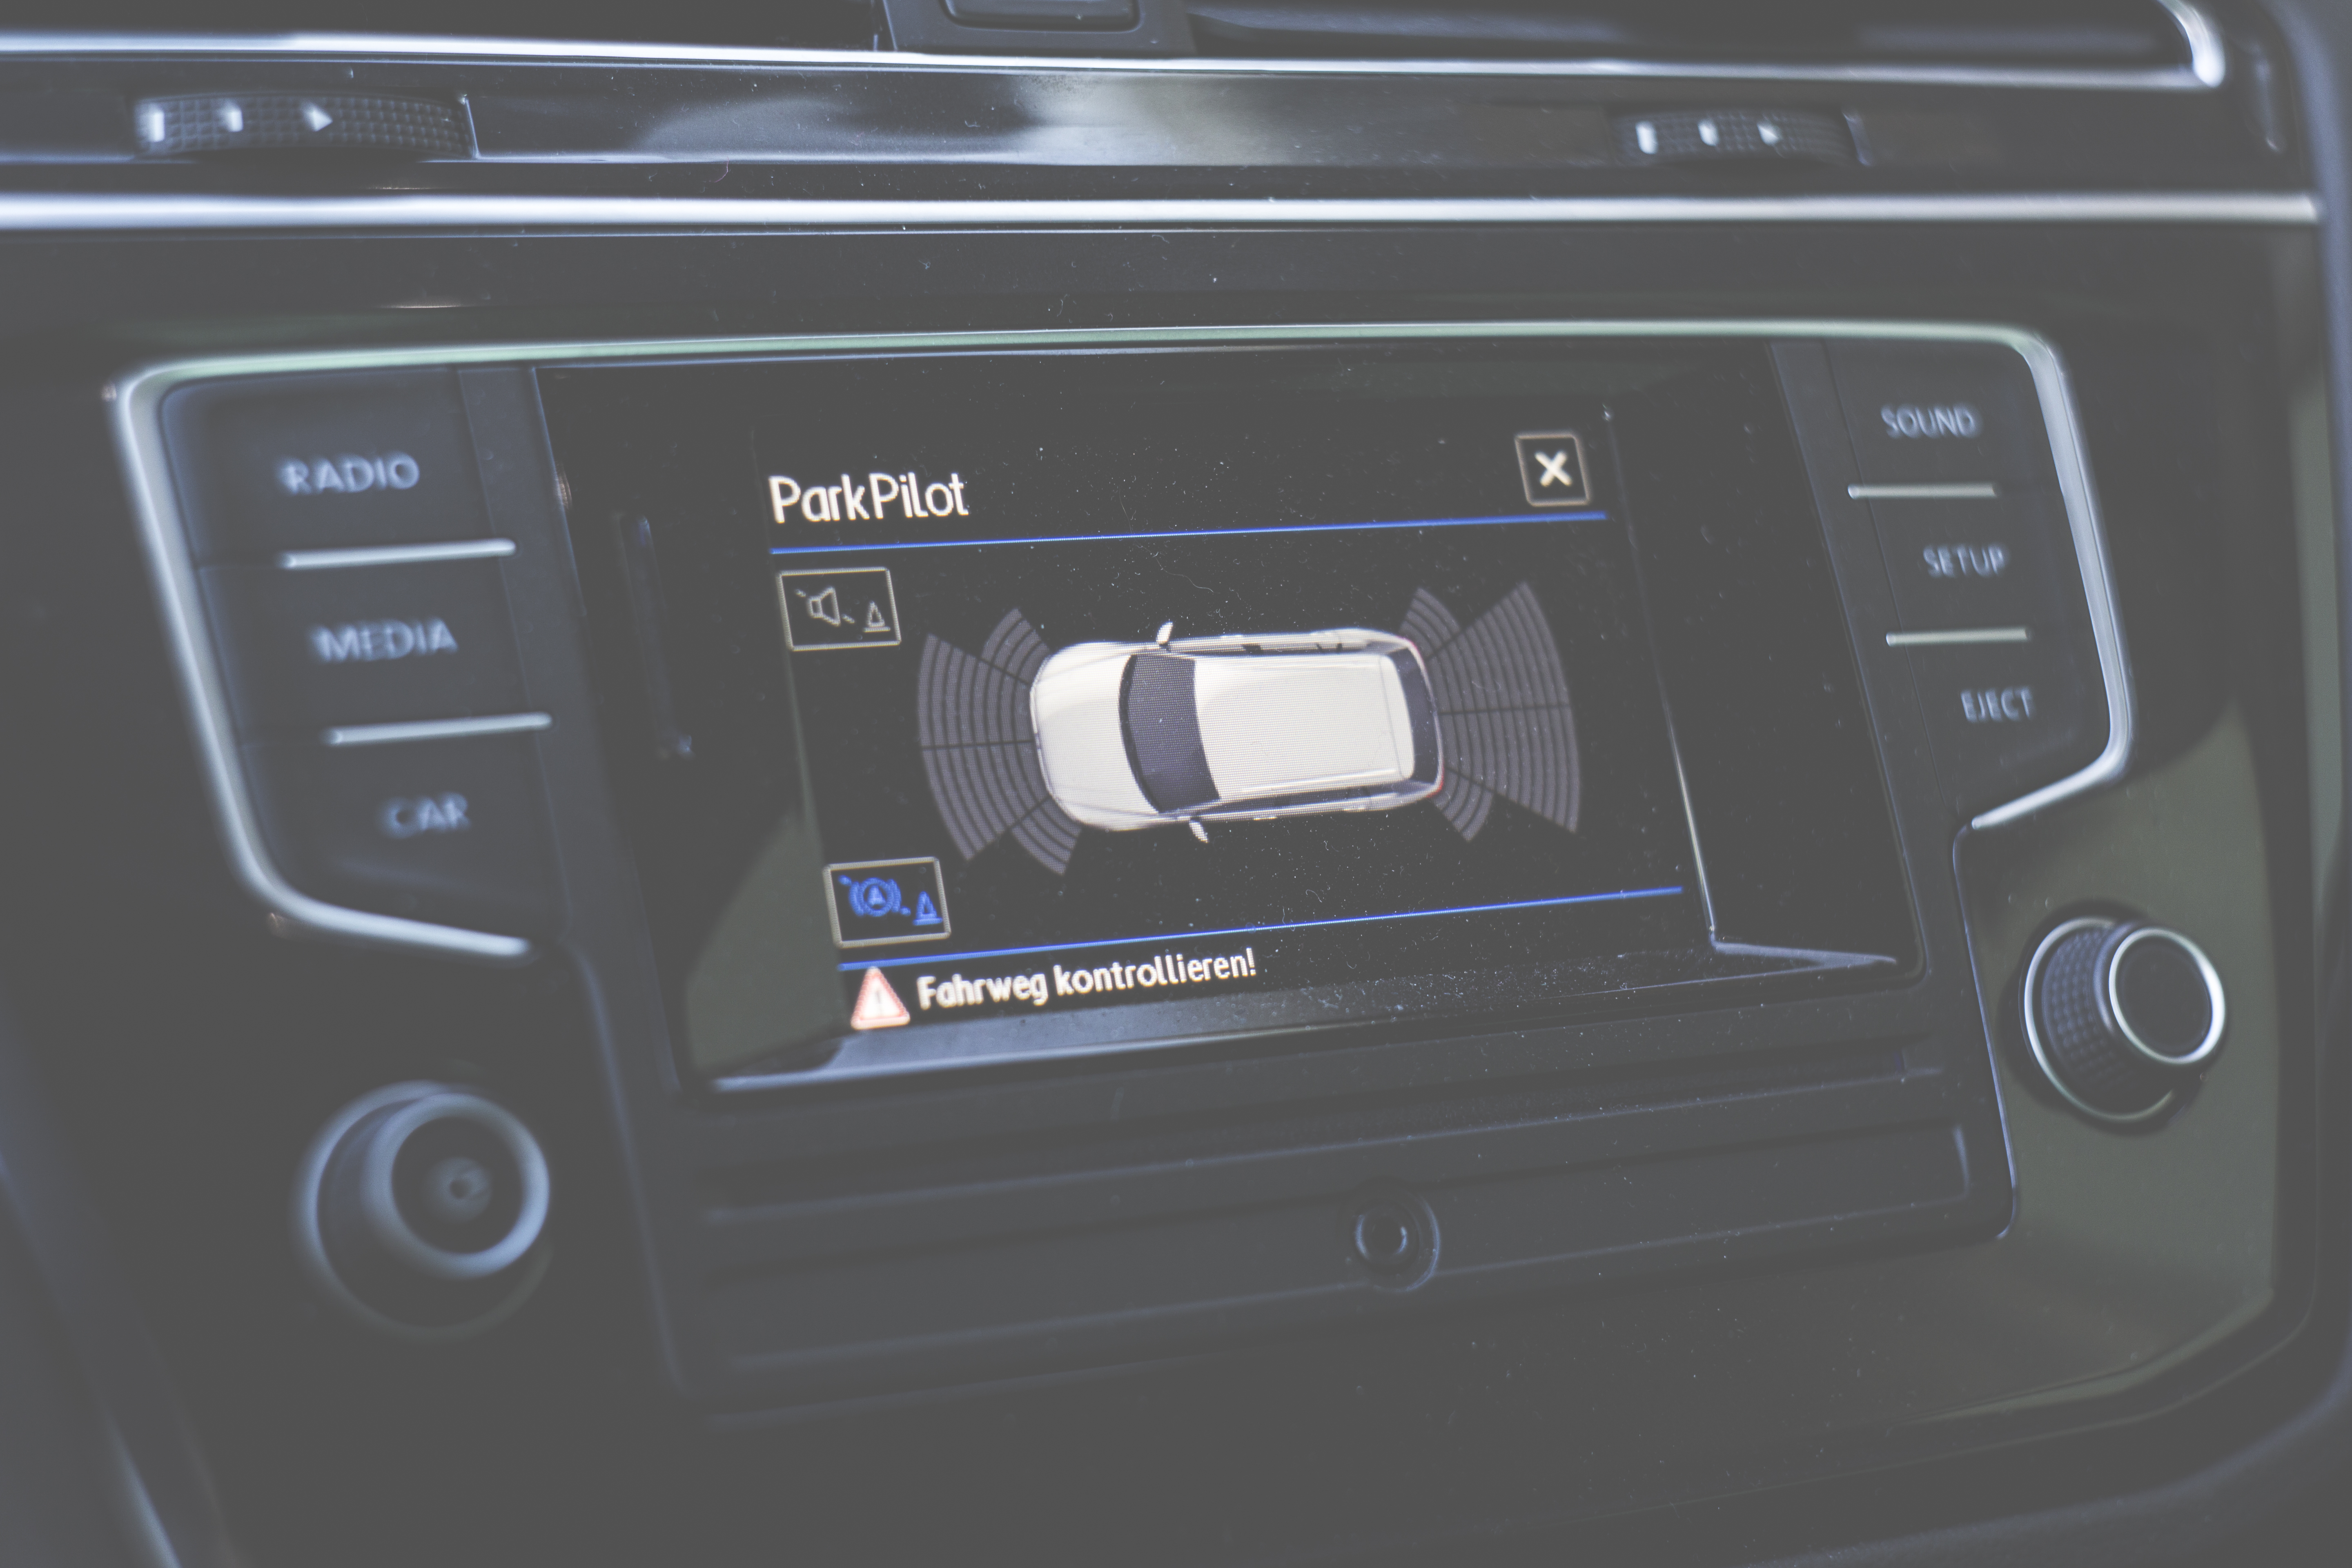
car, vehicle, dashboard, indicator, electronics, sedan, buttons, multimedia, sport utility vehicle, land vehicle, automobile make, compact car, executive car, mid size car, crossover suv, ford motor company, parkpilot